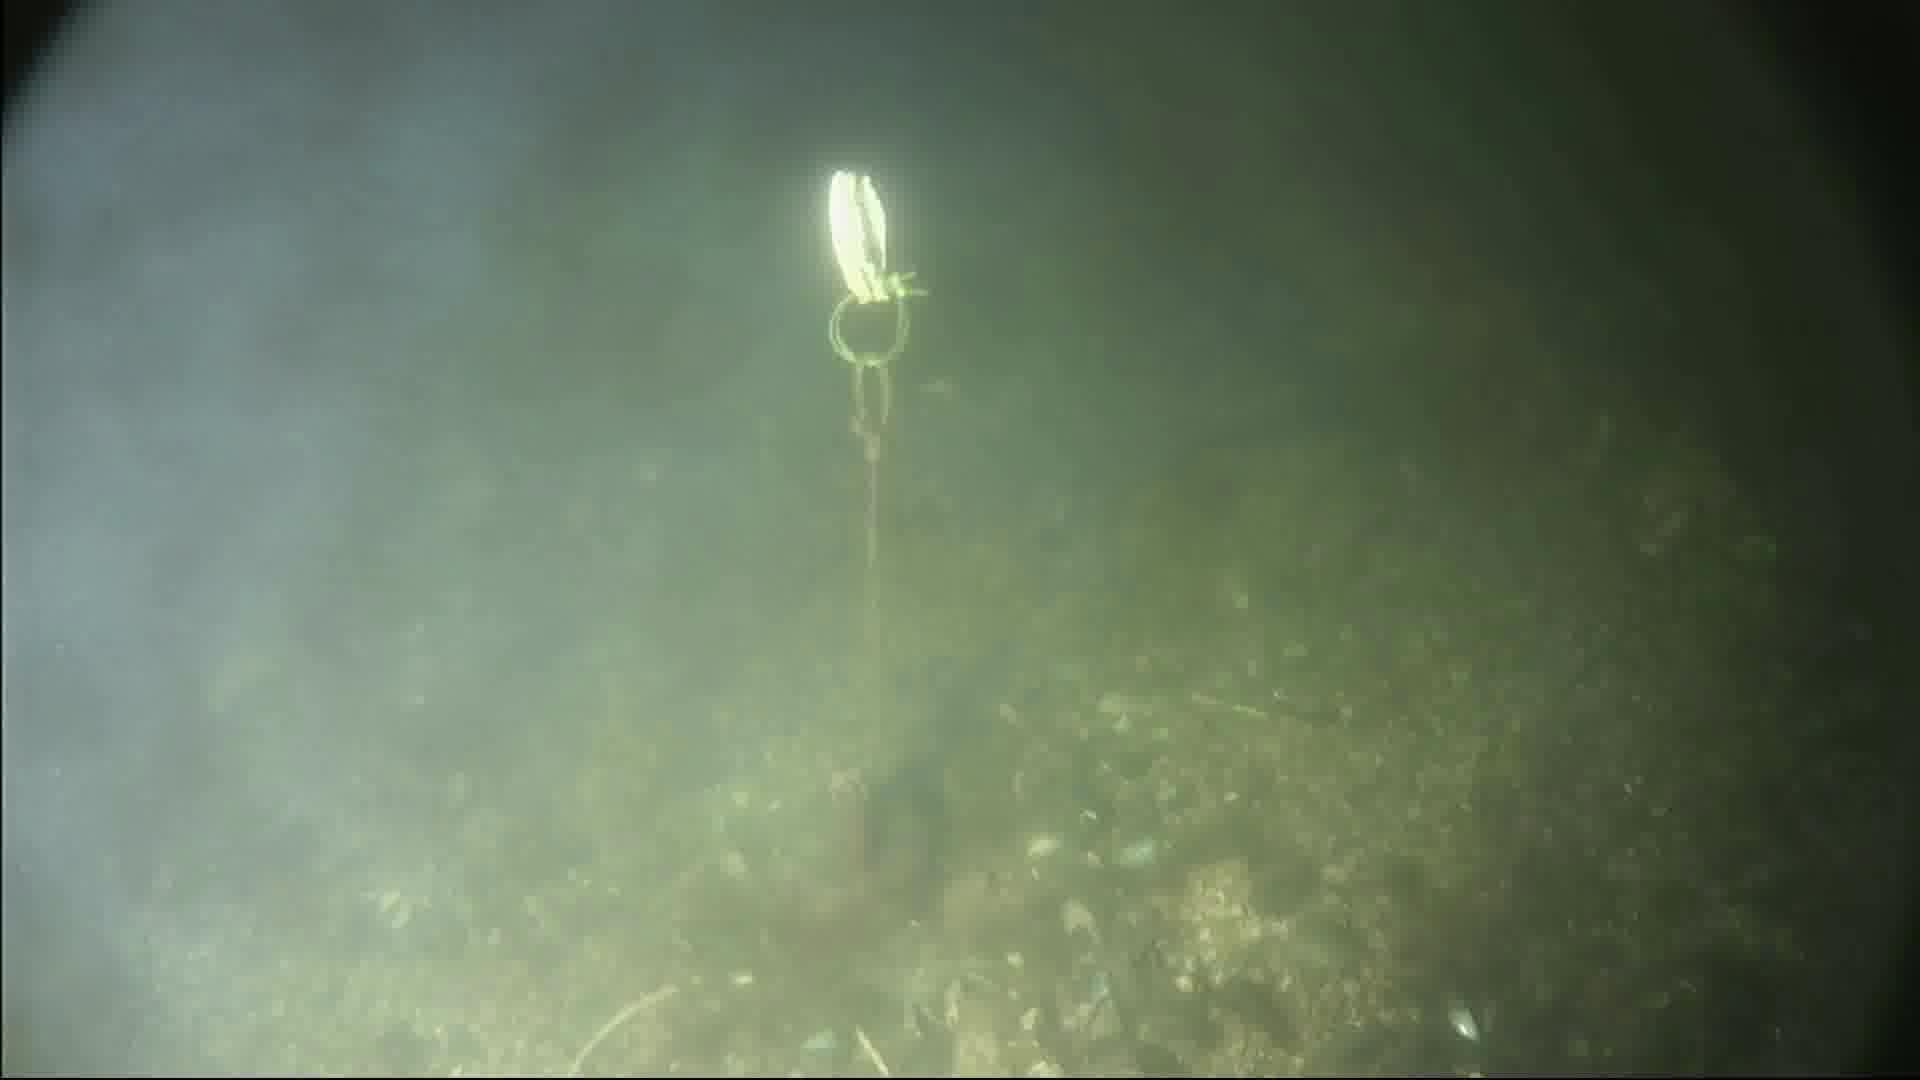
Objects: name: crab